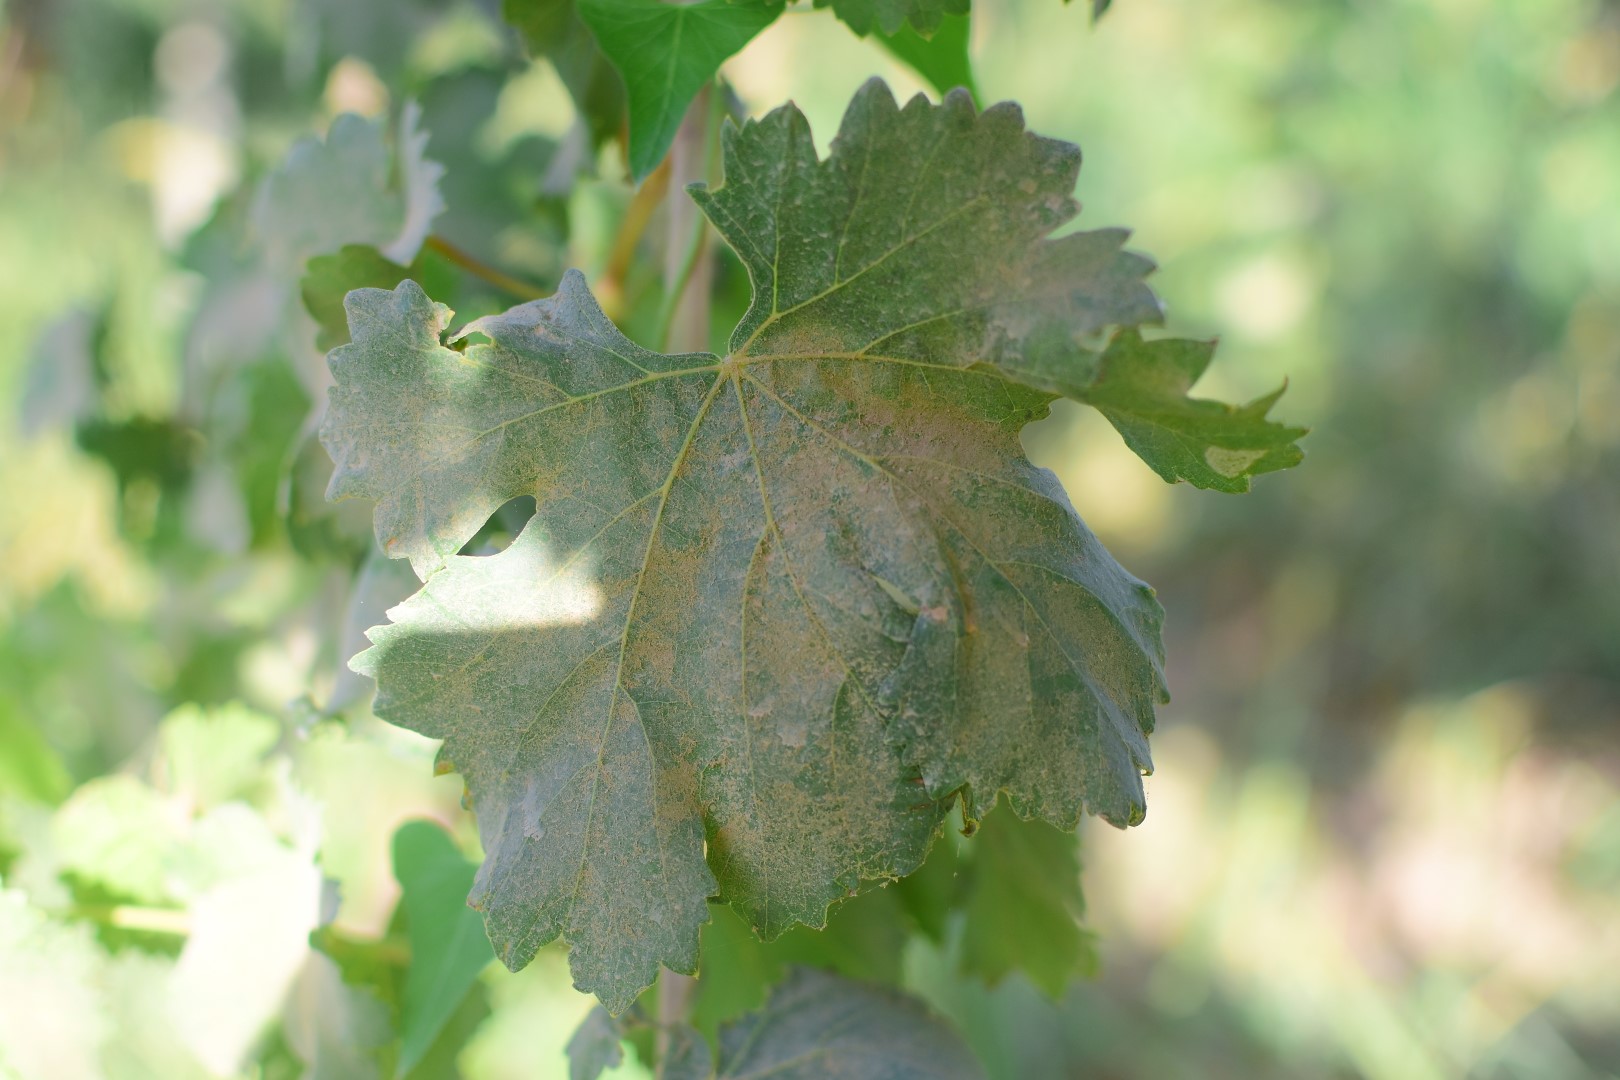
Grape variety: Deas Al-Annz